Klara shelter

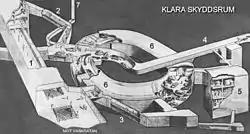
Cutaway sketch of the complete shelter: 1 T-Centre Metro Station. 2 Drottninggatan ("Queen Street") entrance. 3 Vasagatan entrance. 4 Car ramp. 5 Powerhouse and machine room. 6 Shelters. 7 Elevator.

The basic design of the complex is a two-story oval, situated below Sergels torg (Sergel's Square), Klara Church, and adjacent areas, with multiple entrances. The shelter can accommodate 8,000 people in time of war or other danger. The machine room includes five large generators. In the case of failure of the civil power grid, these units could generate enough energy to power and light the entire complex. If war had broken out between the 1960s–1980s, two thirds of the Parliament and Government members would have been housed in a separate part of Klara shelters, while the third would be sent to a rock shelter elsewhere.